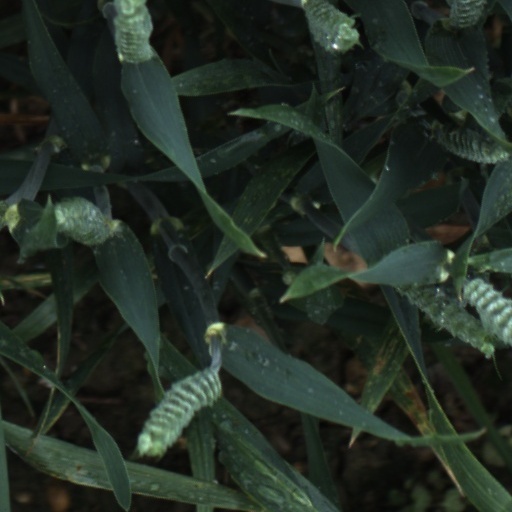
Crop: wheat